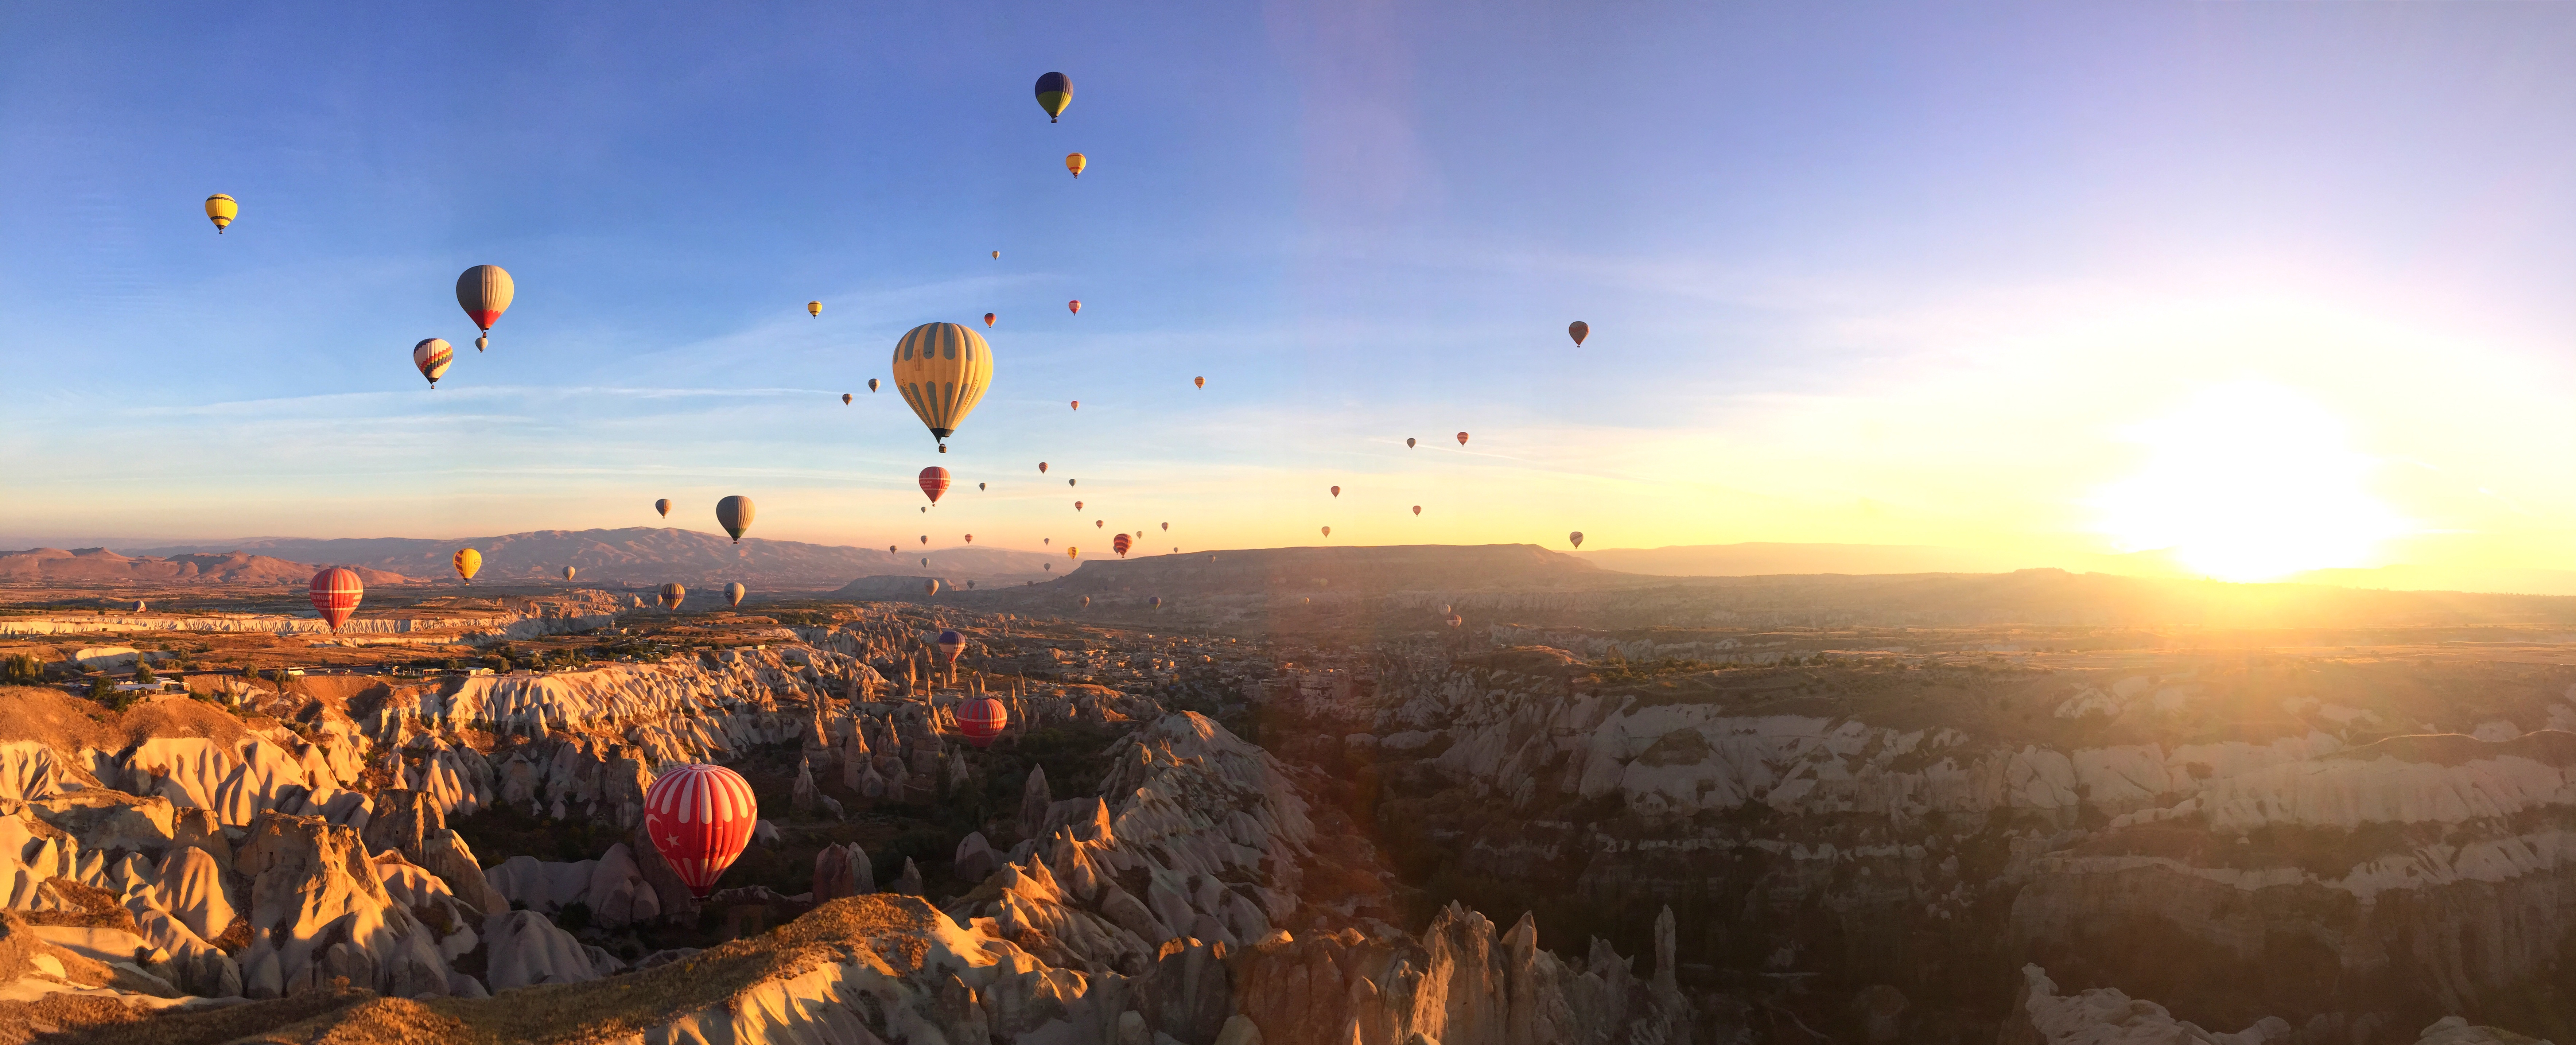
sunrise, sunset, hot air balloon, aircraft, vehicle, extreme sport, air sports, hot air ballooning, atmosphere of earth